Karenssa LeGear

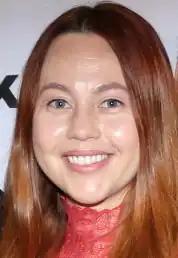
LeGear in 2019

Karenssa LeGear is an American actress, filmmaker and SAG/AFTRA member who appeared in musical theatre plays including "Les Misérables" (2014) as Cosette and Puck in "A Midsummer Night's Dream" (2007). She has Best Actress nominations at Idyllwild International Festival of Cinema for "Carving a Life" (2017) and at GI Film Festival San Diego for "Refuge" (2017).